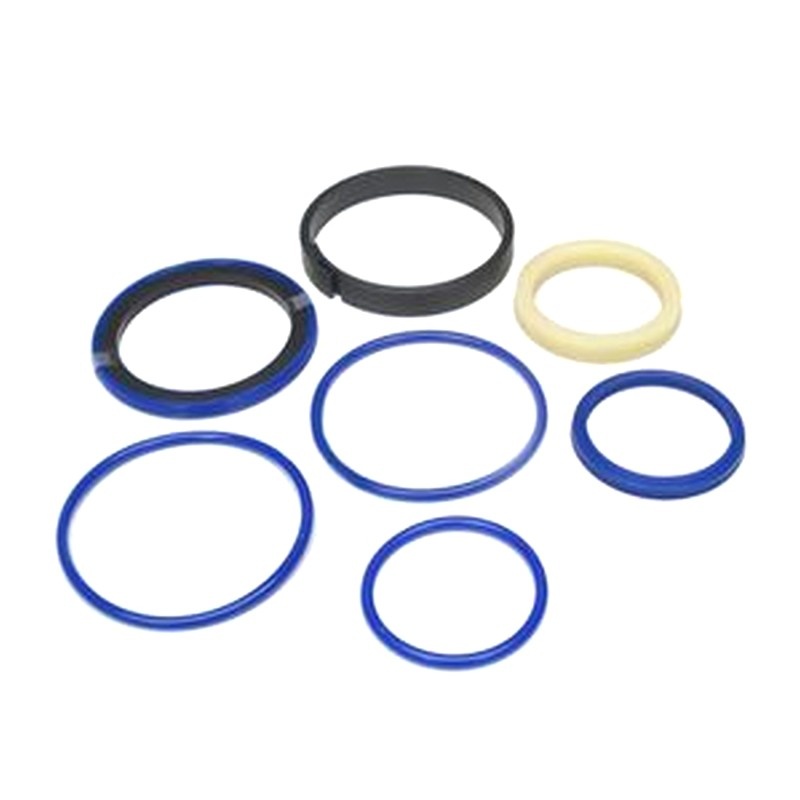
Seal Kit 991/10820 for JCB Backhoe Loader 3CX 4CX
Part Number: 991/10820, 99110820, 991-10820 Application: For JCB Backhoe Loaders: 3CX, 4CX
Brand: Buymachineryparts
Category: Business & Industrial > Heavy Machinery > Backhoes